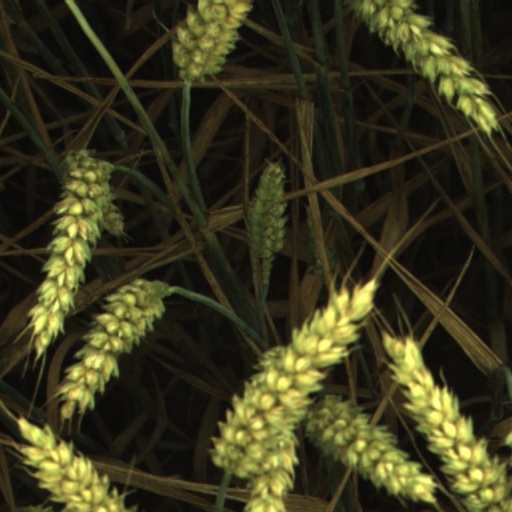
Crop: wheat